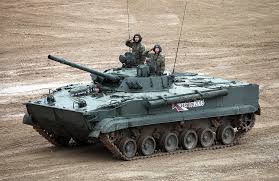
Label: BMP-1